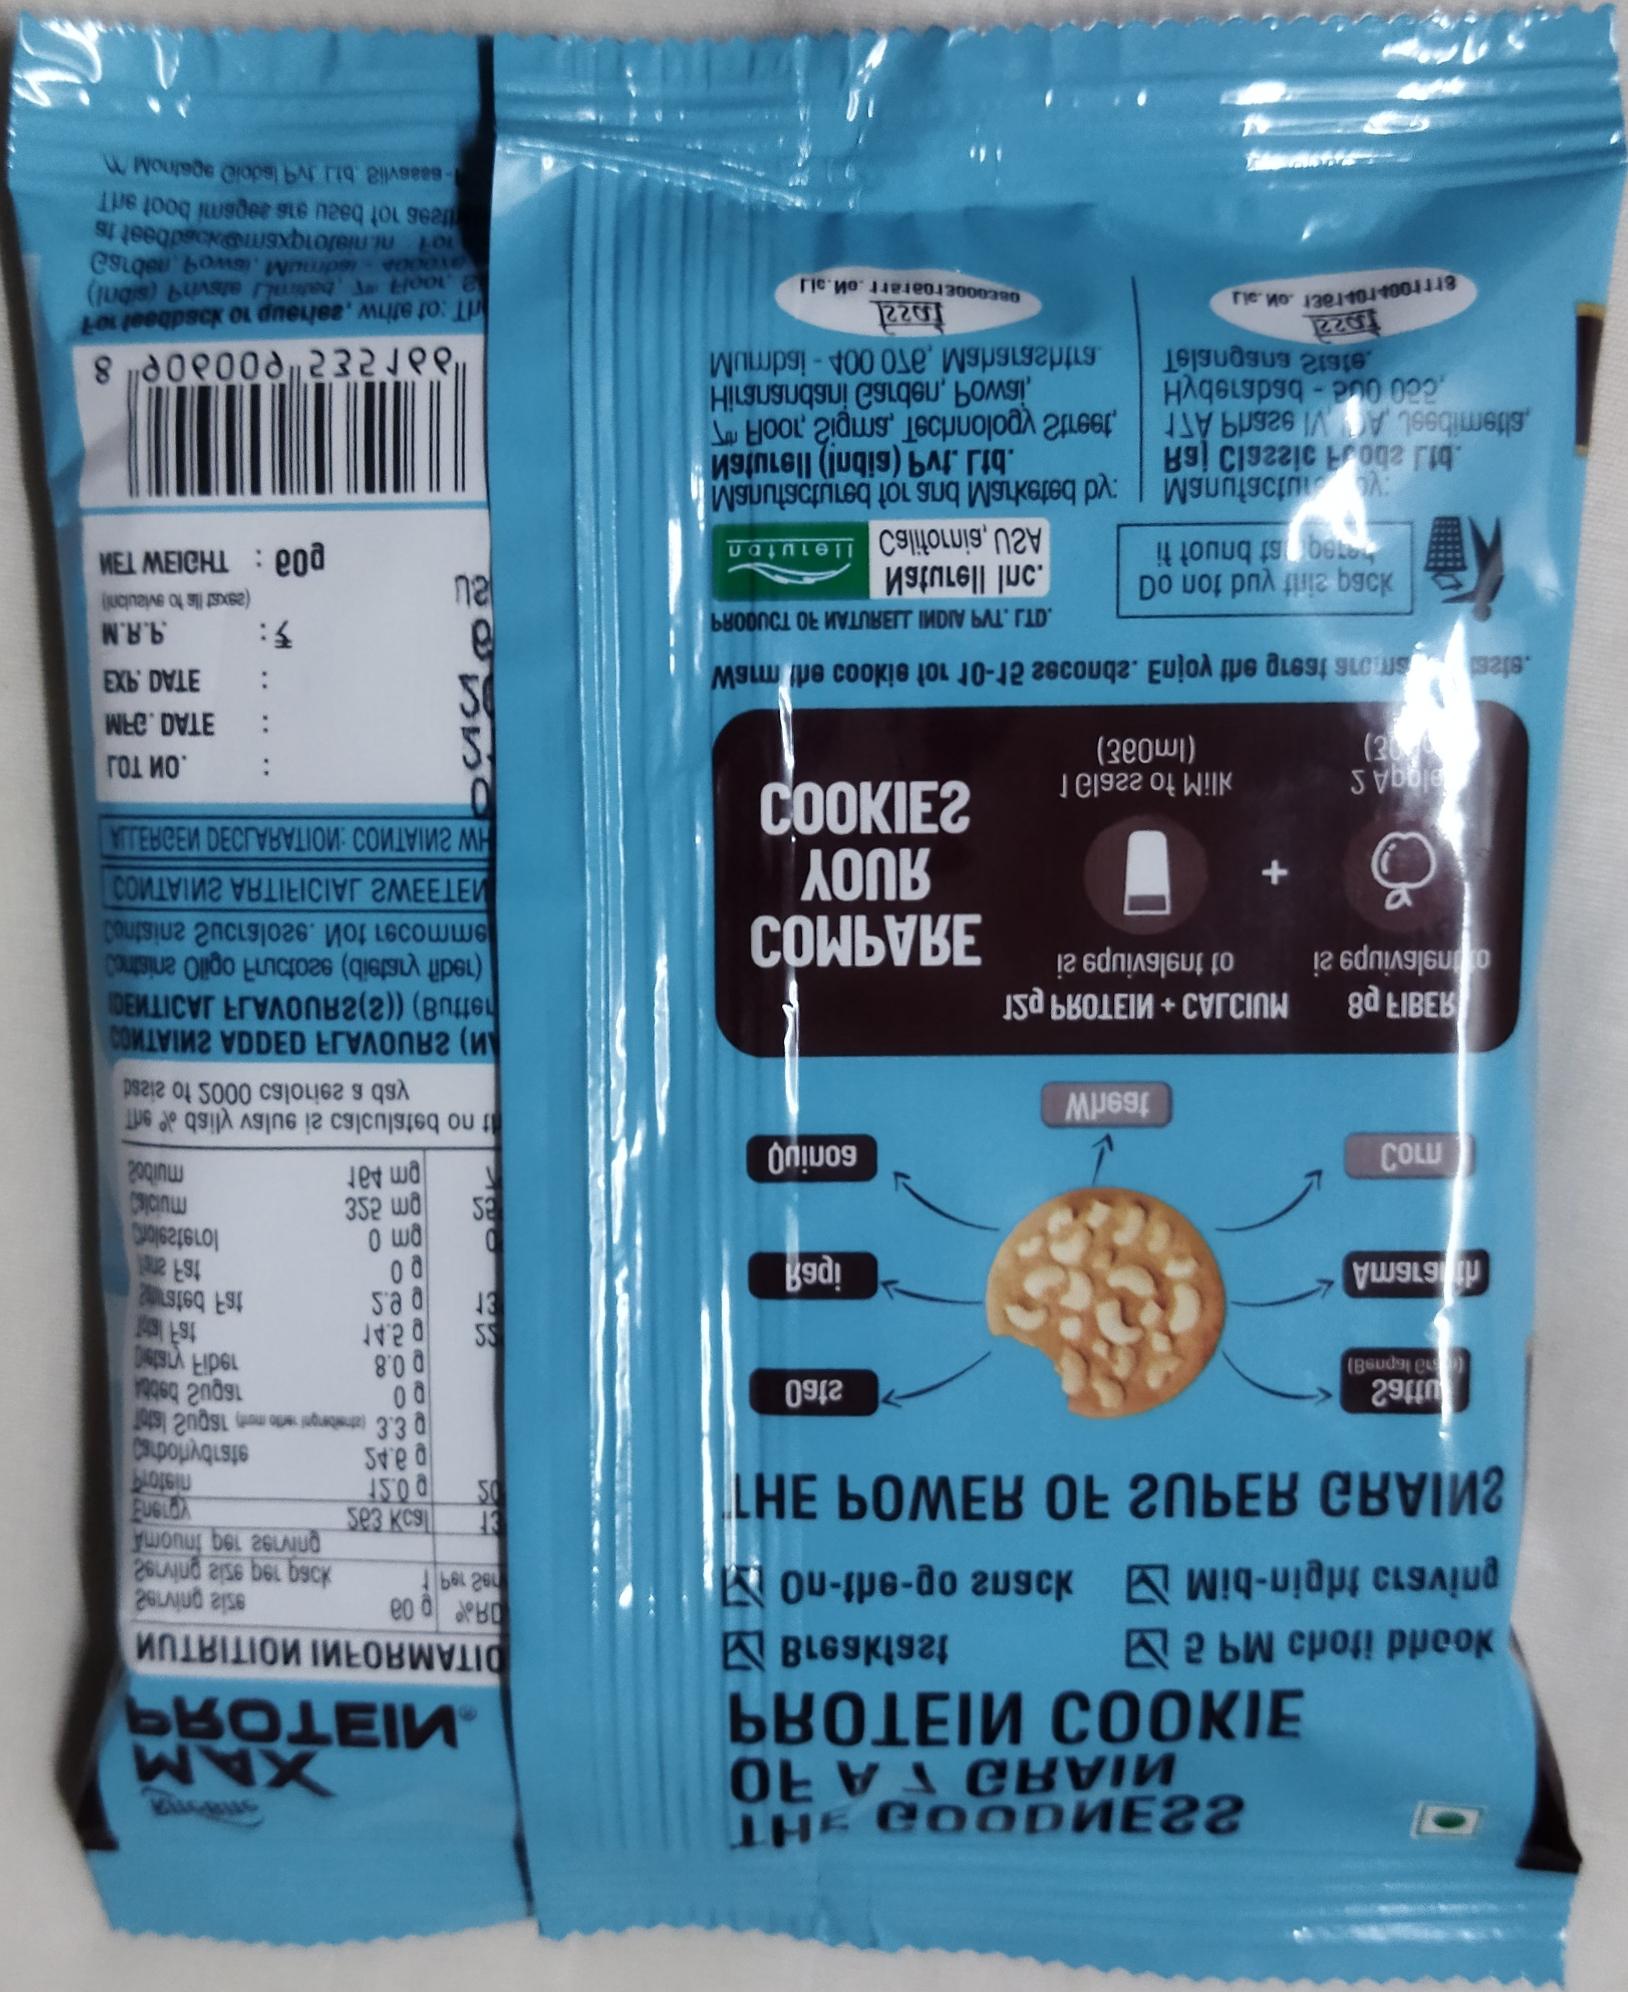
Label: plastics